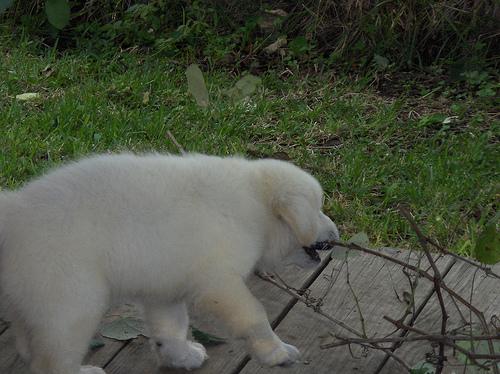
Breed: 225-n000073-Great_Pyrenees